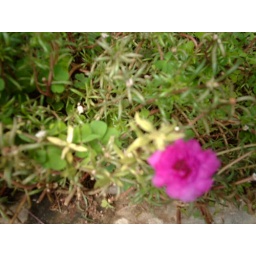
pink around green